List of birds of Australia

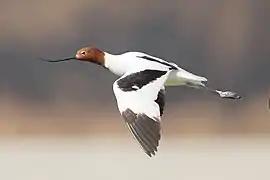
Red-necked avocet

The thick-knees are a group of largely tropical waders in the family Burhinidae. They are found worldwide within the tropical zone, with some species also breeding in temperate Europe and Australia. They are medium to large waders with strong black or yellow-black bills, large yellow eyes and cryptic plumage. Despite being classed as waders, most species have a preference for arid or semi-arid habitats.